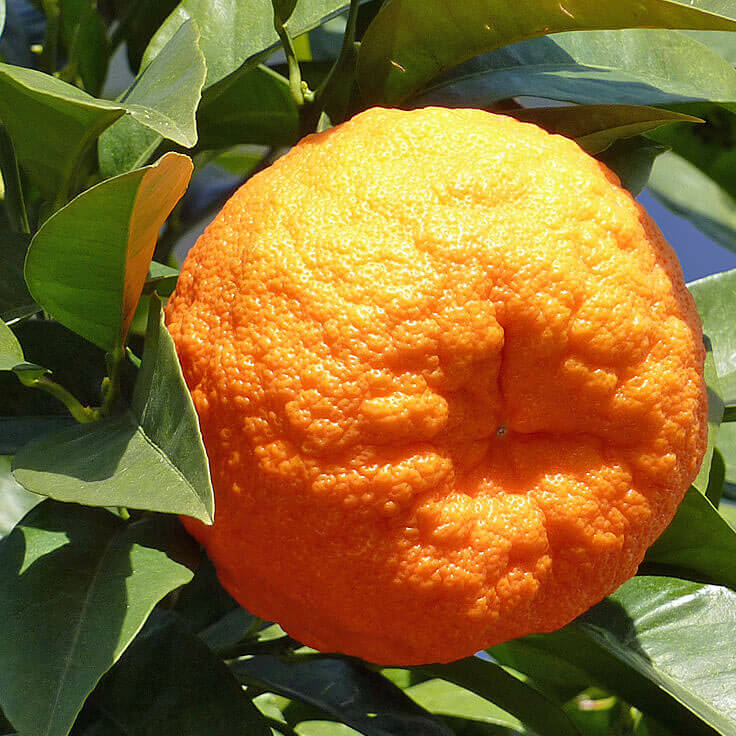
Label: Orange